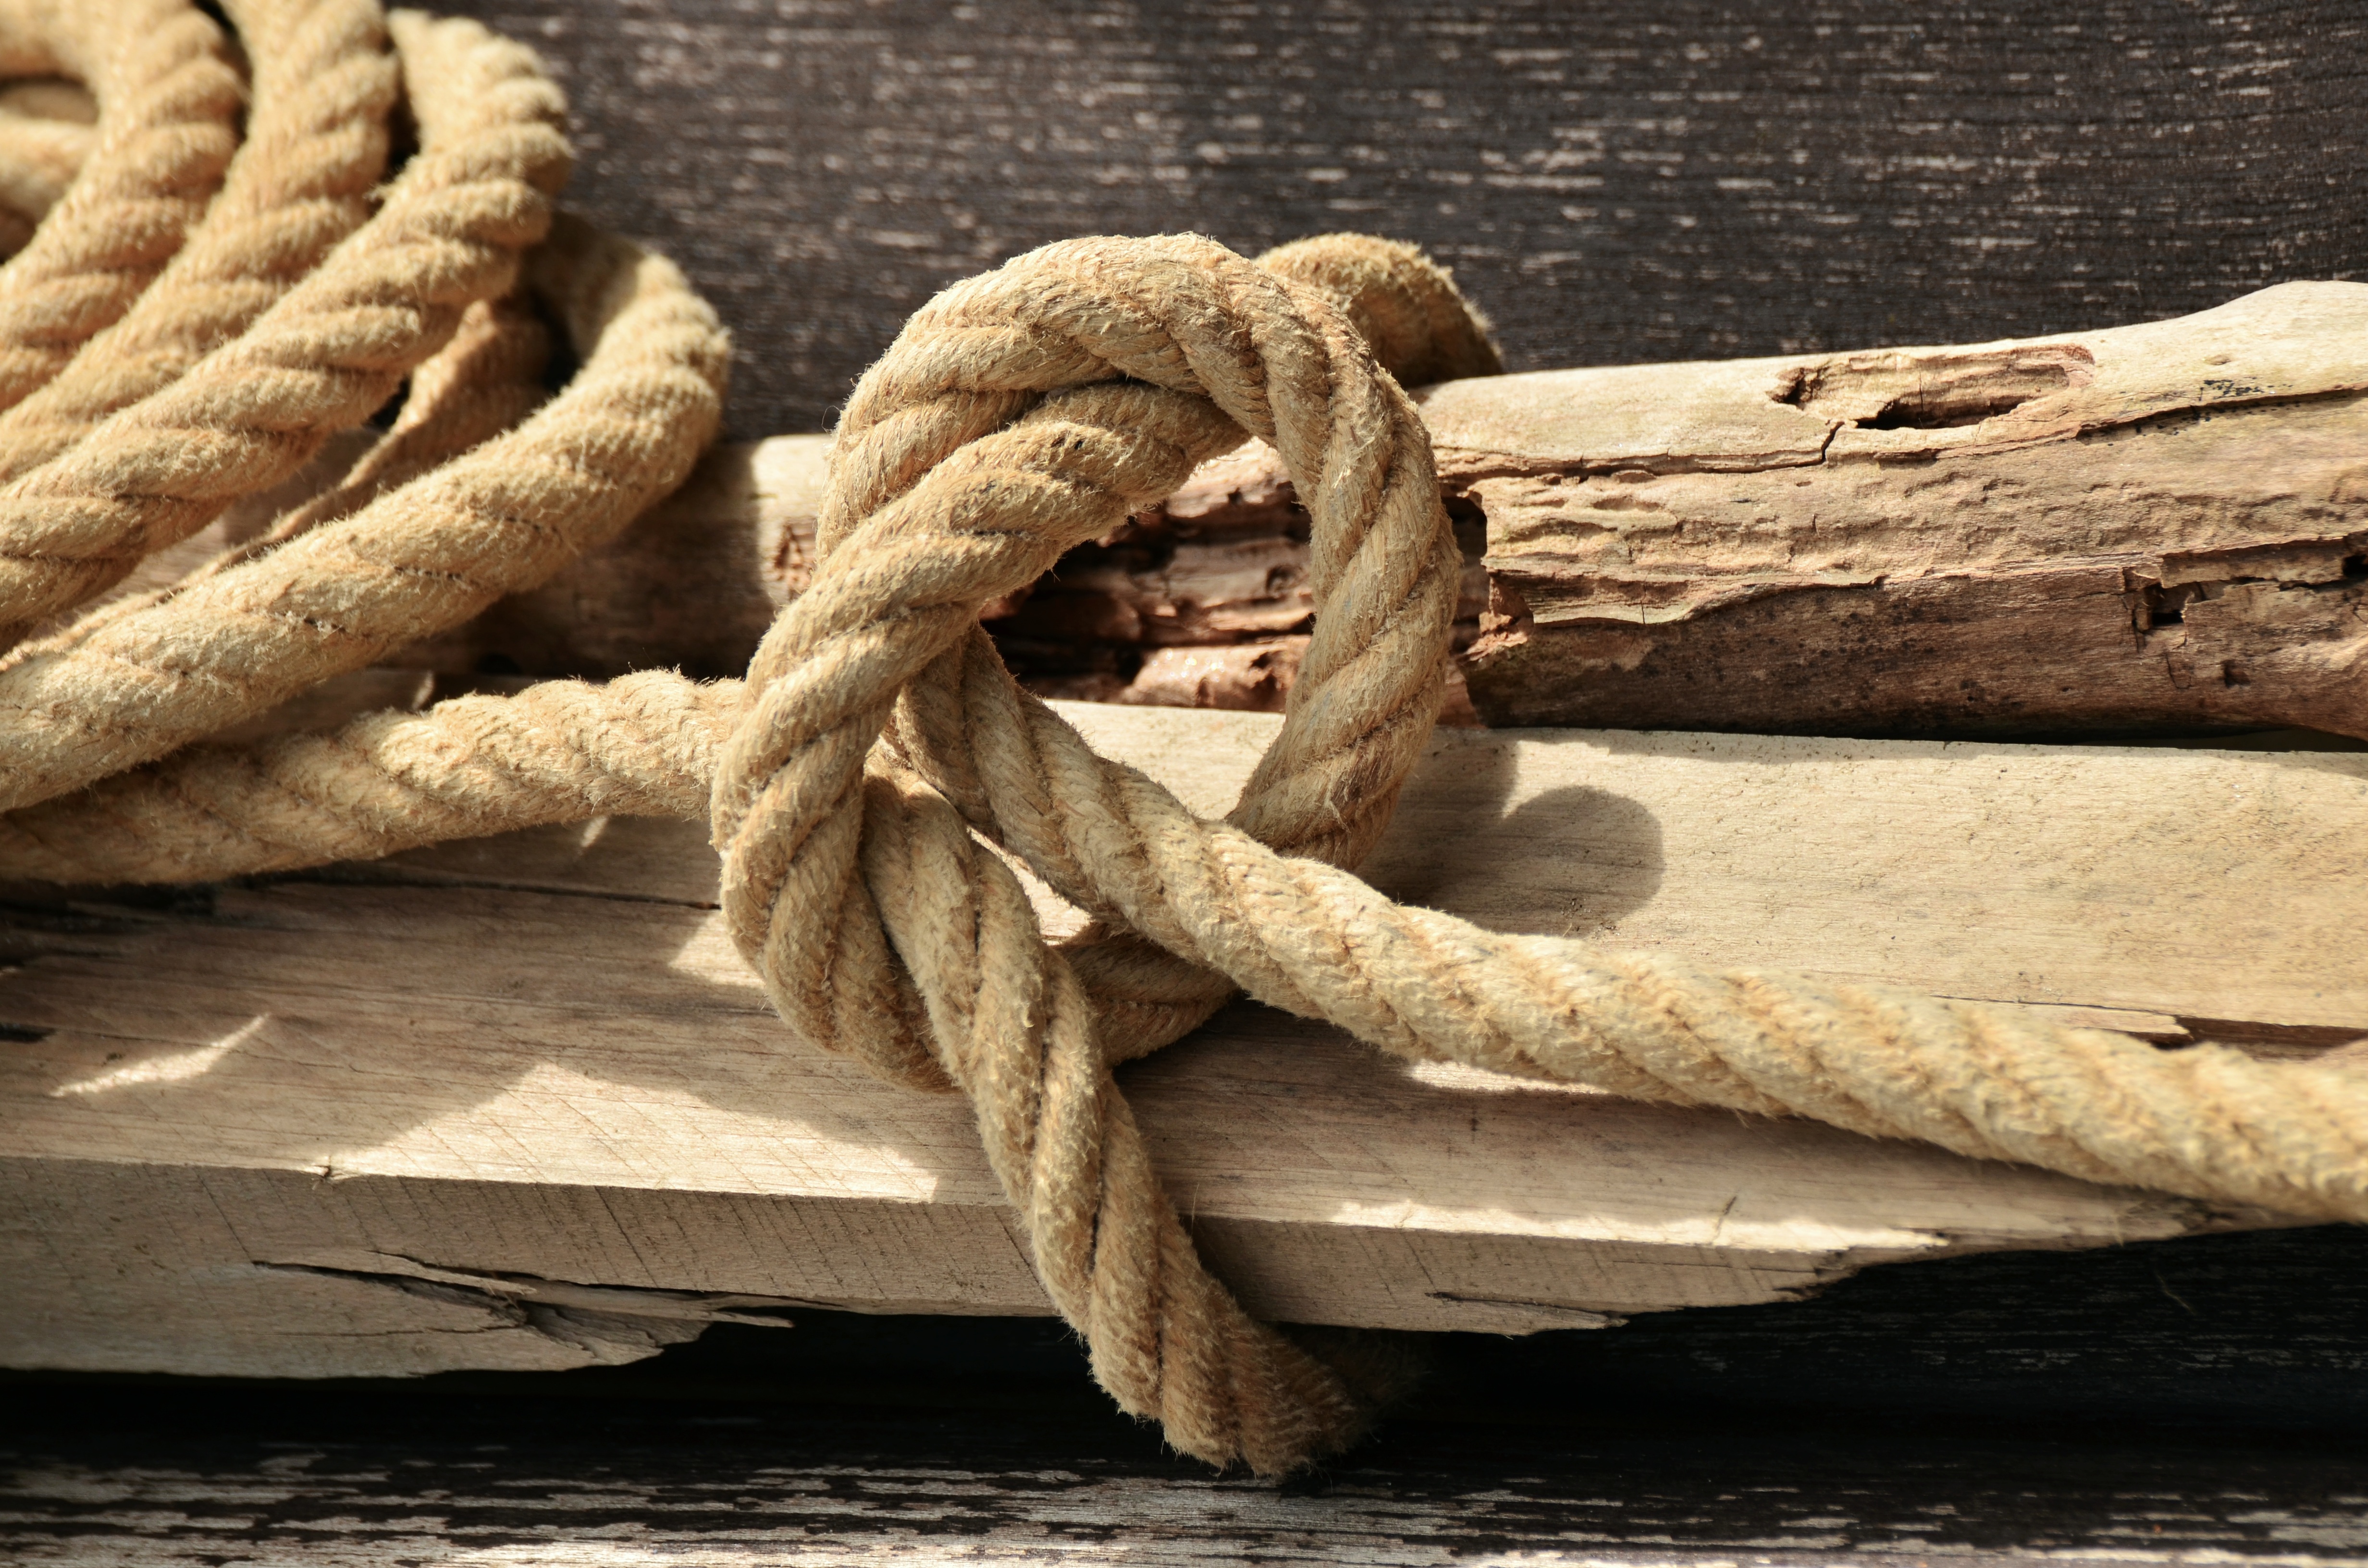
driftwood, branch, dew, rope, wood, food, close up, coarse, knitting, wooden structure, structures, festival, bound, knot, loop, connectedness, linked, loyalty, natural rope